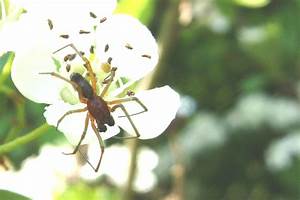
Label: ragno